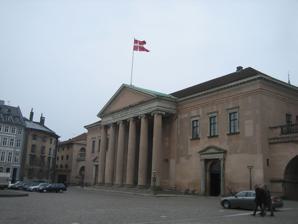
Building: Copenhagen Court House
Country: Denmark
Year built: 1815
Historic building in Copenhagen Copenhagen City Court House Copenhagen Court House General information Architectural style Neoclassicism Town or city City centre , Copenhagen Country Denmark Construction started 1803 Completed 1815 Client City of Copenhagen Design and construction Architect(s) Christian Frederik Hansen The Copenhagen Court House ( Danish : Københavns Domhus ) is a historic building located on Nytorv in Copenhagen , Denmark . Originally built as a combined city hall and courthouse , it now serves as the seat of the District Court of Copenhagen . Inaugurated in 1815, it was built to the design of Christian Frederik Hansen in Neoclassical style . History The Royal Orphanage as it appeared following an expansion in 1765 The building in 1850, painting by Carl Balsgaard A modern style court of justice , Hof- og Stadsretten , was introduced in Denmark, specifically for Copenhagen, by Johann Friedrich Struensee in 1771. Located in Viborg and Copenhagen, two High Courts were introduced as courts of appeal in 1805. It was for this emerging legal system that a new courthouse was needed. In the Great Fire of 1795 , Copenhagen's city hall , located between Nytorv and Gammeltorv , was among the many buildings lost to the flames. It was the second consecutive city hall at that spot to meet this fate; the first building , built in 1679 at the same site, had been lost in the Fire of 1728 . The Town Hall in c. 1845 After the fire, it was decided to build a combined city hall and courthouse at Nytorv, at a site previously occupied by the Royal Orphanage built in 1728. The project also included a jailhouse . Christian Frederik Hansen , the leading Danish architect of the time, was charged with the commission. Construction started in 1803 and was completed in 1816. The project was delayed by scarcity of building materials as well as the British bombardment of the city in 1807 in the Battle of Copenhagen . Materials from the demolition of Hirschholm Palace were used for the building. The building served its dual purpose for almost 100 years, until the current Copenhagen City Hall was inaugurated in 1905. After that it has exclusively been used for the District Court of Copenhagen. Architecture The rear side of the courthouse with one of the two passageways connecting it to the jailhouse The facade is dominated by six large Ionic Columns , flanked by masonry with a minimal number of windows. Behind the columns a staircase leads up to the vestibule with four more Ionic columns . From here a complex network of corridors and stairs connects to the rest of the building. Although the courthouse has been renovated several times, the overall layout of rooms with columns, reliefs and stucco has been preserved. On each side of the building, it is flanked by a large arch. On the left the arch provides a walkway above the street, connecting the courthouse to the jail on the other side. The jail building has an austere expression with small windows. Both the facades of the courthouse and the jail features inscriptions. The inscription above the entrance of the courthouse, "Med lov skal man land bygge" (English: "With law shall land [i.e. the nation] be built"), is a quotation from the preamble of Codex Holmiensis , while the inscription on the jail reads " For almeen sikkerheden" (English: "For the public security"). See also Architecture of Denmark Frederiksberg Courthouse References